James Woods

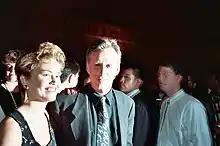
Woods at an AIDS Project Los Angeles benefit in September 1990

In Rob Reiner's film "Ghosts of Mississippi" (1996), Woods appeared alongside Alec Baldwin and Whoopi Goldberg. He portrayed Byron De La Beckwith, a white supremacist who assassinated civil rights leader Medgar Evers in 1963. The film was not a box-office success and received mixed reviews, earning a critics' review of 43% on Rotten Tomatoes. However, some critics praised Woods' performance. Janet Maslin, in her "New York Times" review, states, "Woods's performance as the hateful old reprobate Beckwith is the film's chief sign of life". The "Los Angeles Times" published an article titled "James Woods is So Good at Being Bad". In the articles it describes Woods having aggressively lobbied director Rob Reiner for the role, which Reiner originally intended for an actor in his 70s, like Paul Newman.